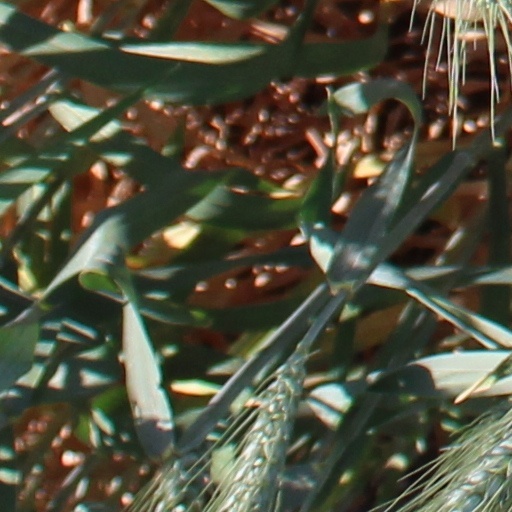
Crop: wheat